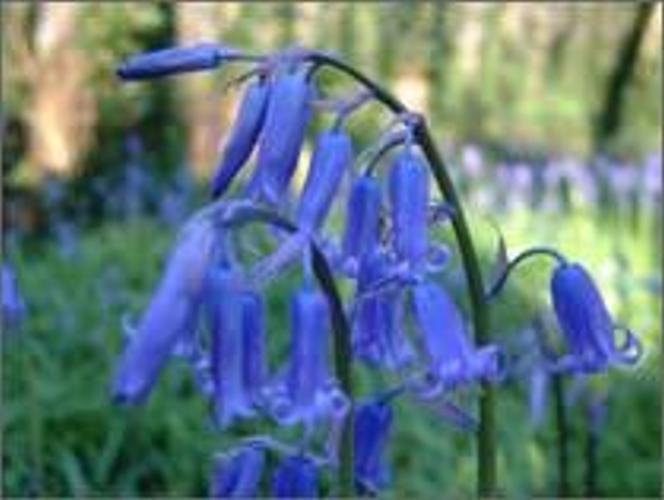
Flower: Bluebell